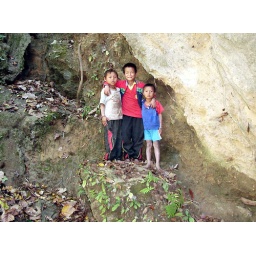
Karen boys in the western mountains of Thailand. Umphang District, Tak Province